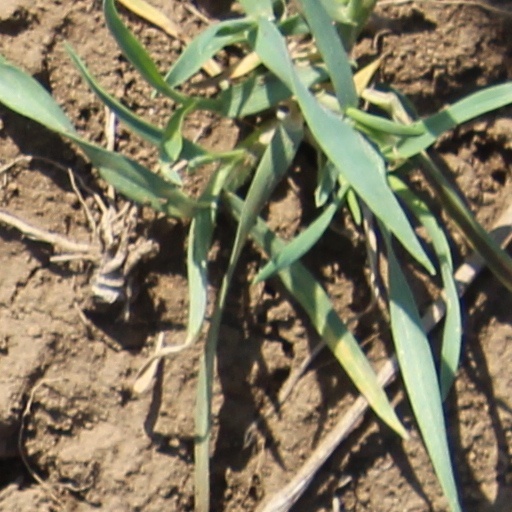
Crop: wheat